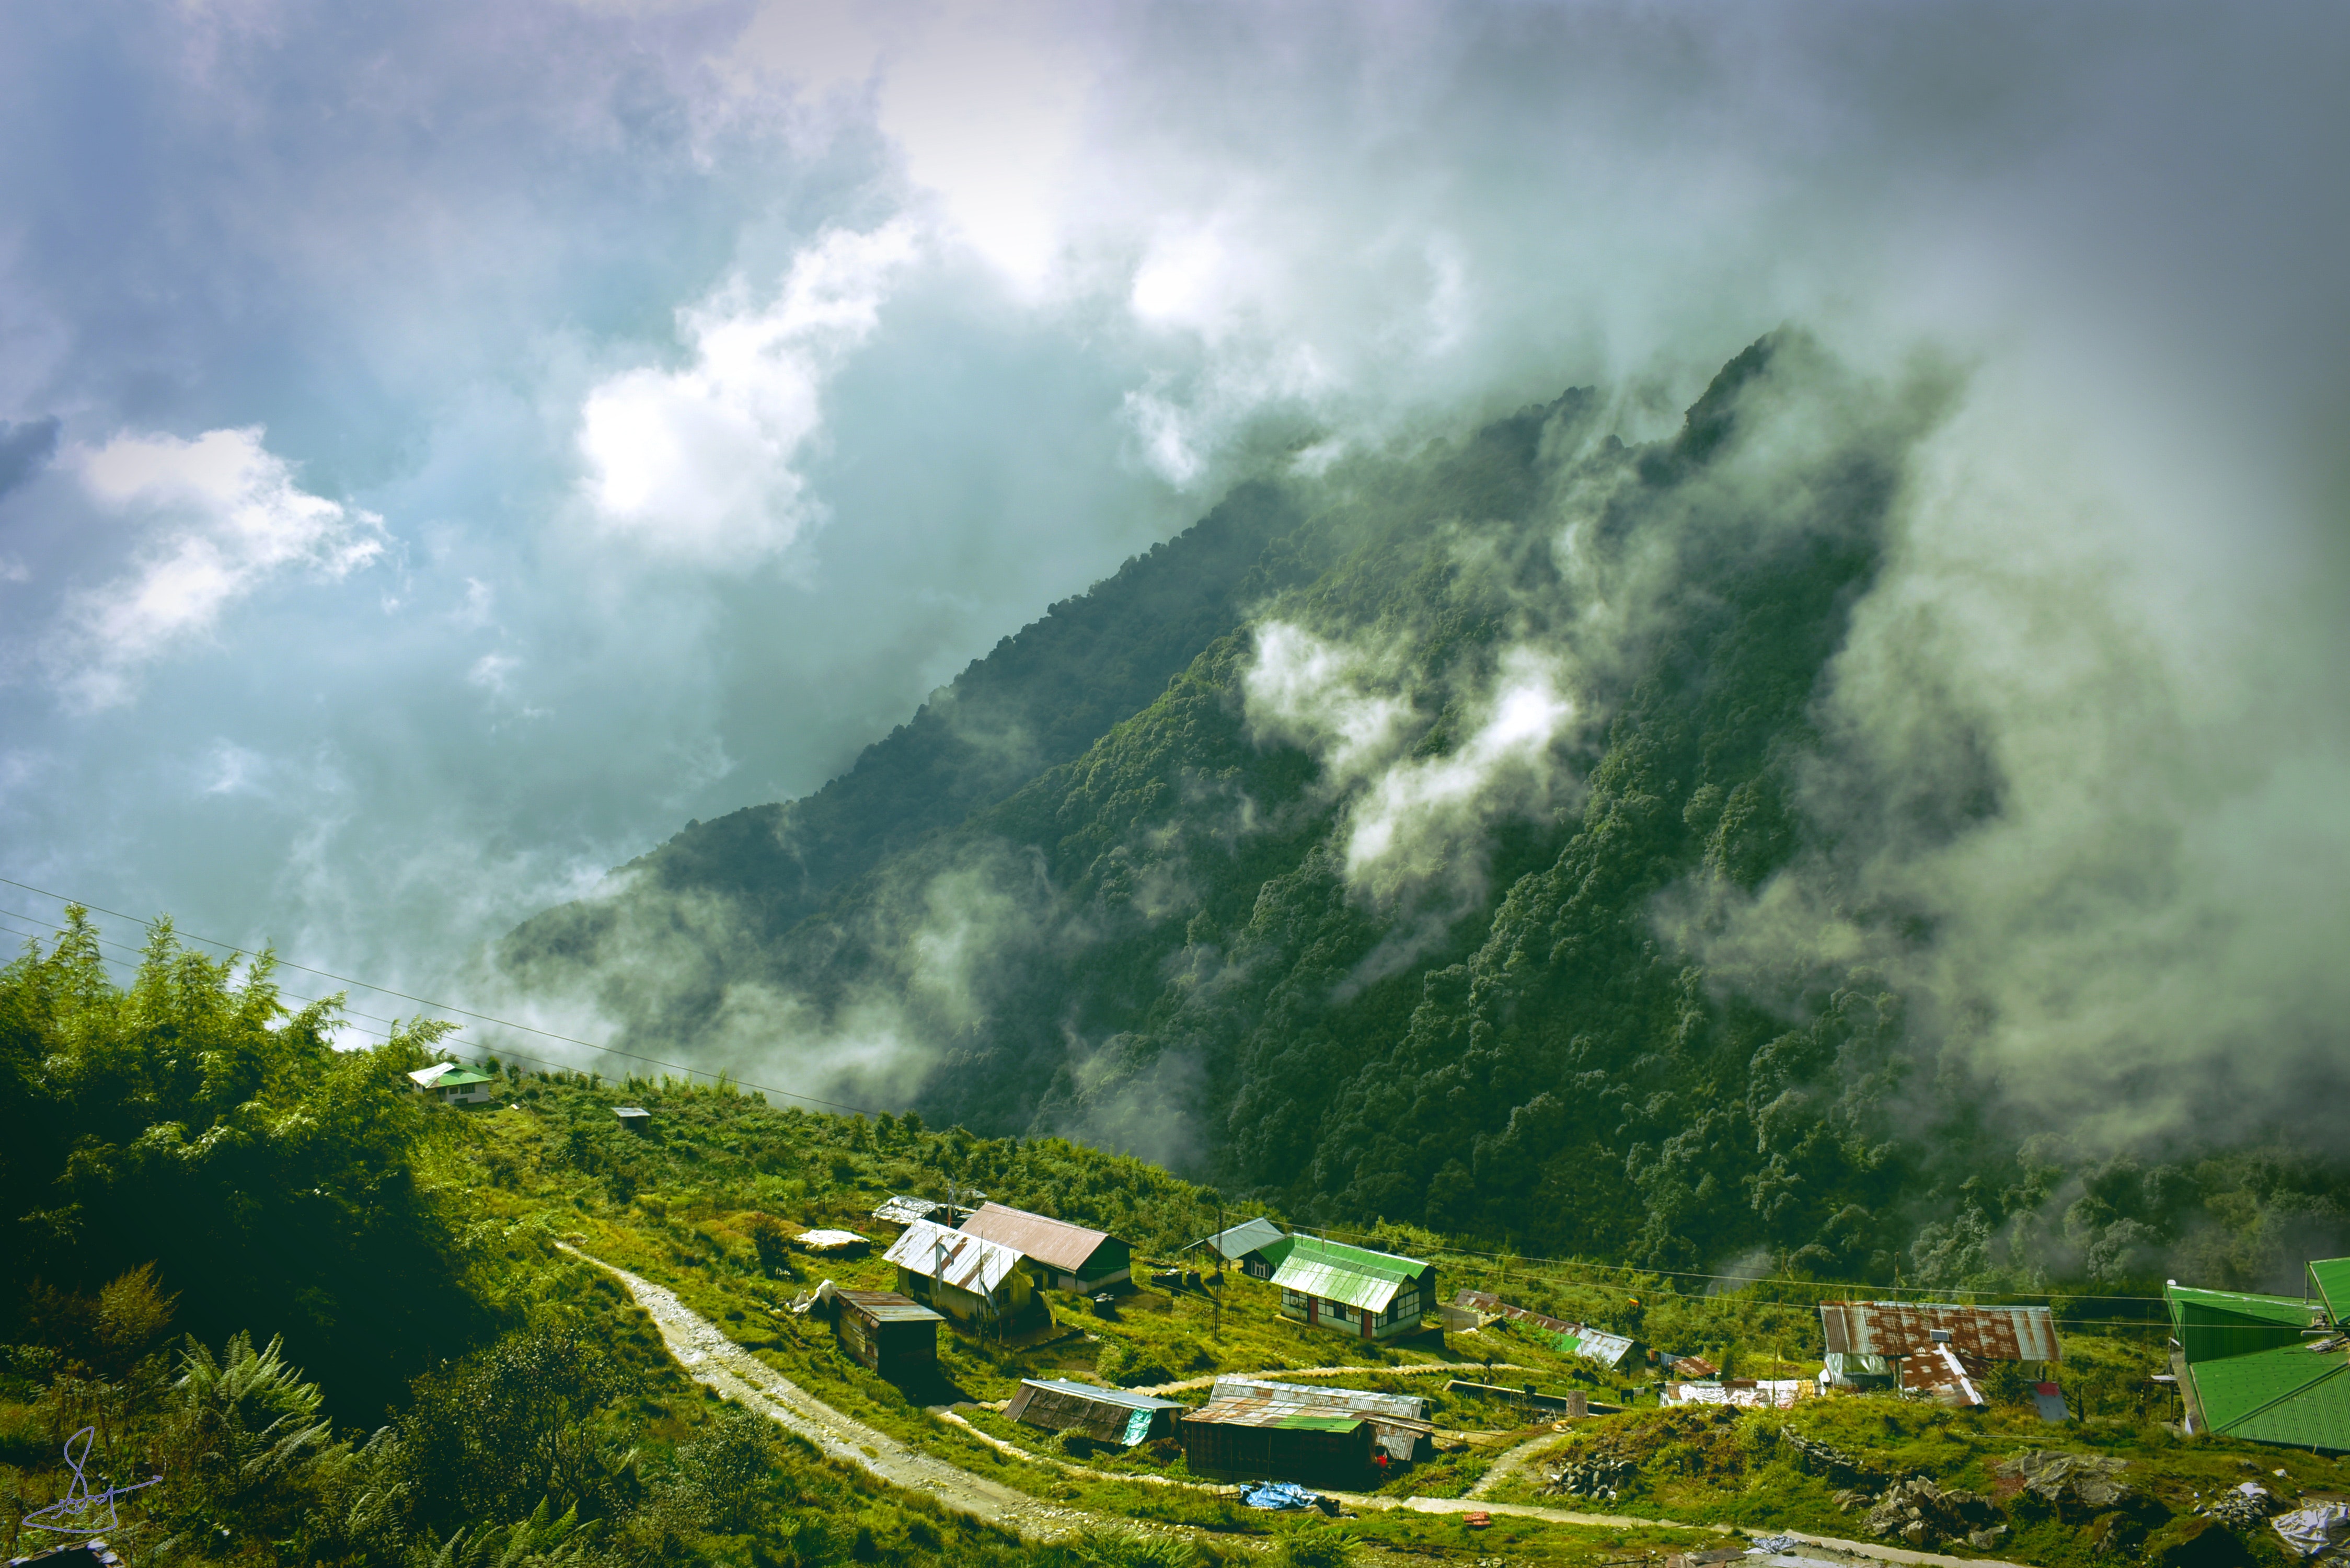
mountainous landforms, sky, green, nature, cloud, mountain, highland, hill station, mountain range, mount scenery, vegetation, hill, atmosphere, morning, grass, daytime, rural area, sunlight, tree, valley, mist, landscape, grassland, meteorological phenomenon, alps, plateau, forest, meadow, bird's eye view, ridge, aerial photography, field, village, jungle, mountain pass, computer wallpaper, smoke